List of operas by Richard Strauss

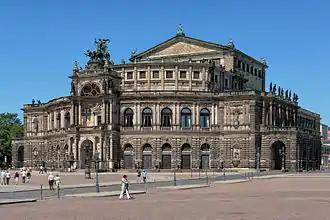
The Königliches Opernhaus (now the Semperoper) in Dresden, where many of Strauss's operas premiered

The German composer Richard Strauss (1864–1949) was prolific and long-lived, writing 16 operas from 1892 up until his death in 1949. Strauss "emerged soon after the deaths of Wagner and Brahms as the most important living German composer", and was crucial in inaugurating the musical style of Modernism. His operas were dominant representatives of the genre in his time, particularly his earlier ones: "Salome" (1905), "Elektra" (1909), "Der Rosenkavalier" (1911) and "Ariadne auf Naxos" (1912). His earliest work, "Der Kampf mit dem Drachen" ( 1876), was a juvenile sketch, and is sometimes not counted as part of his operatic "oeuvre"; his final opera, "" ( 1947–1949), was unfinished at his death and completed by Karl Haussner in 1964.